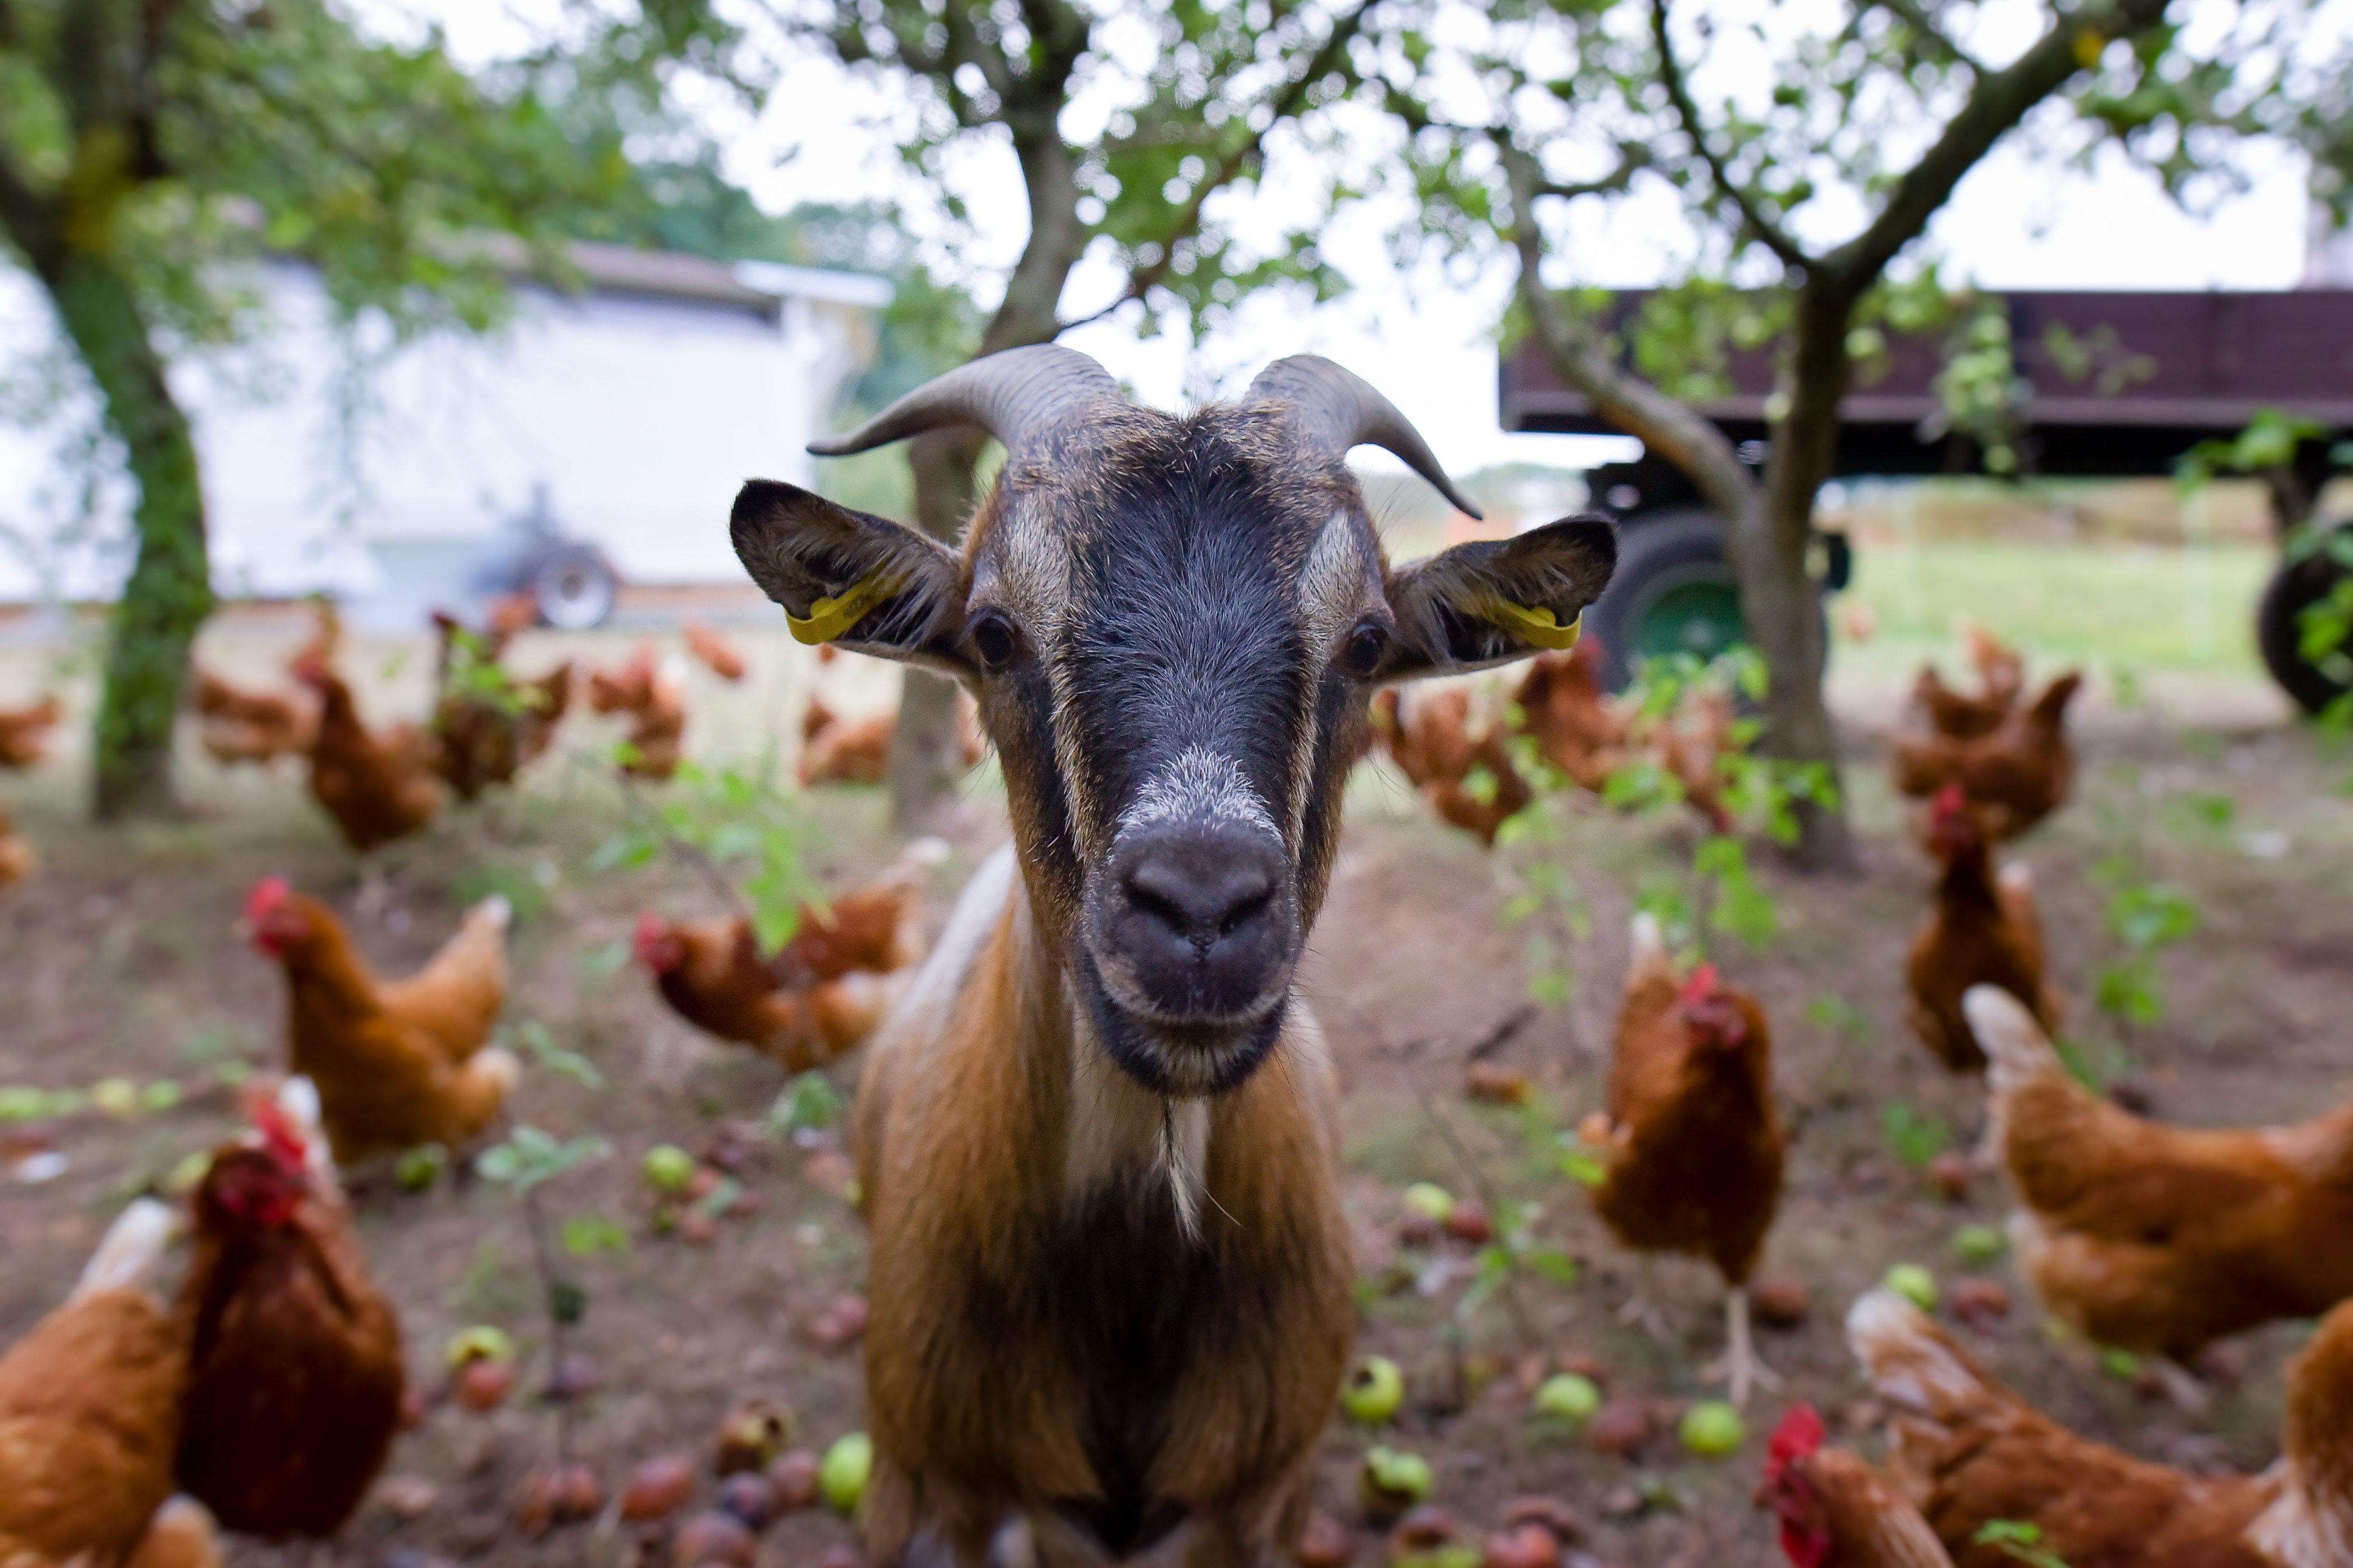
wildlife, goat, mammal, fauna, curiosity, goats, vertebrate, billy goat, cow goat family